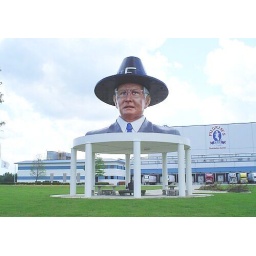
This is the Pilgrim's Pride chicken processing plant near Pittsburgh, Texas.